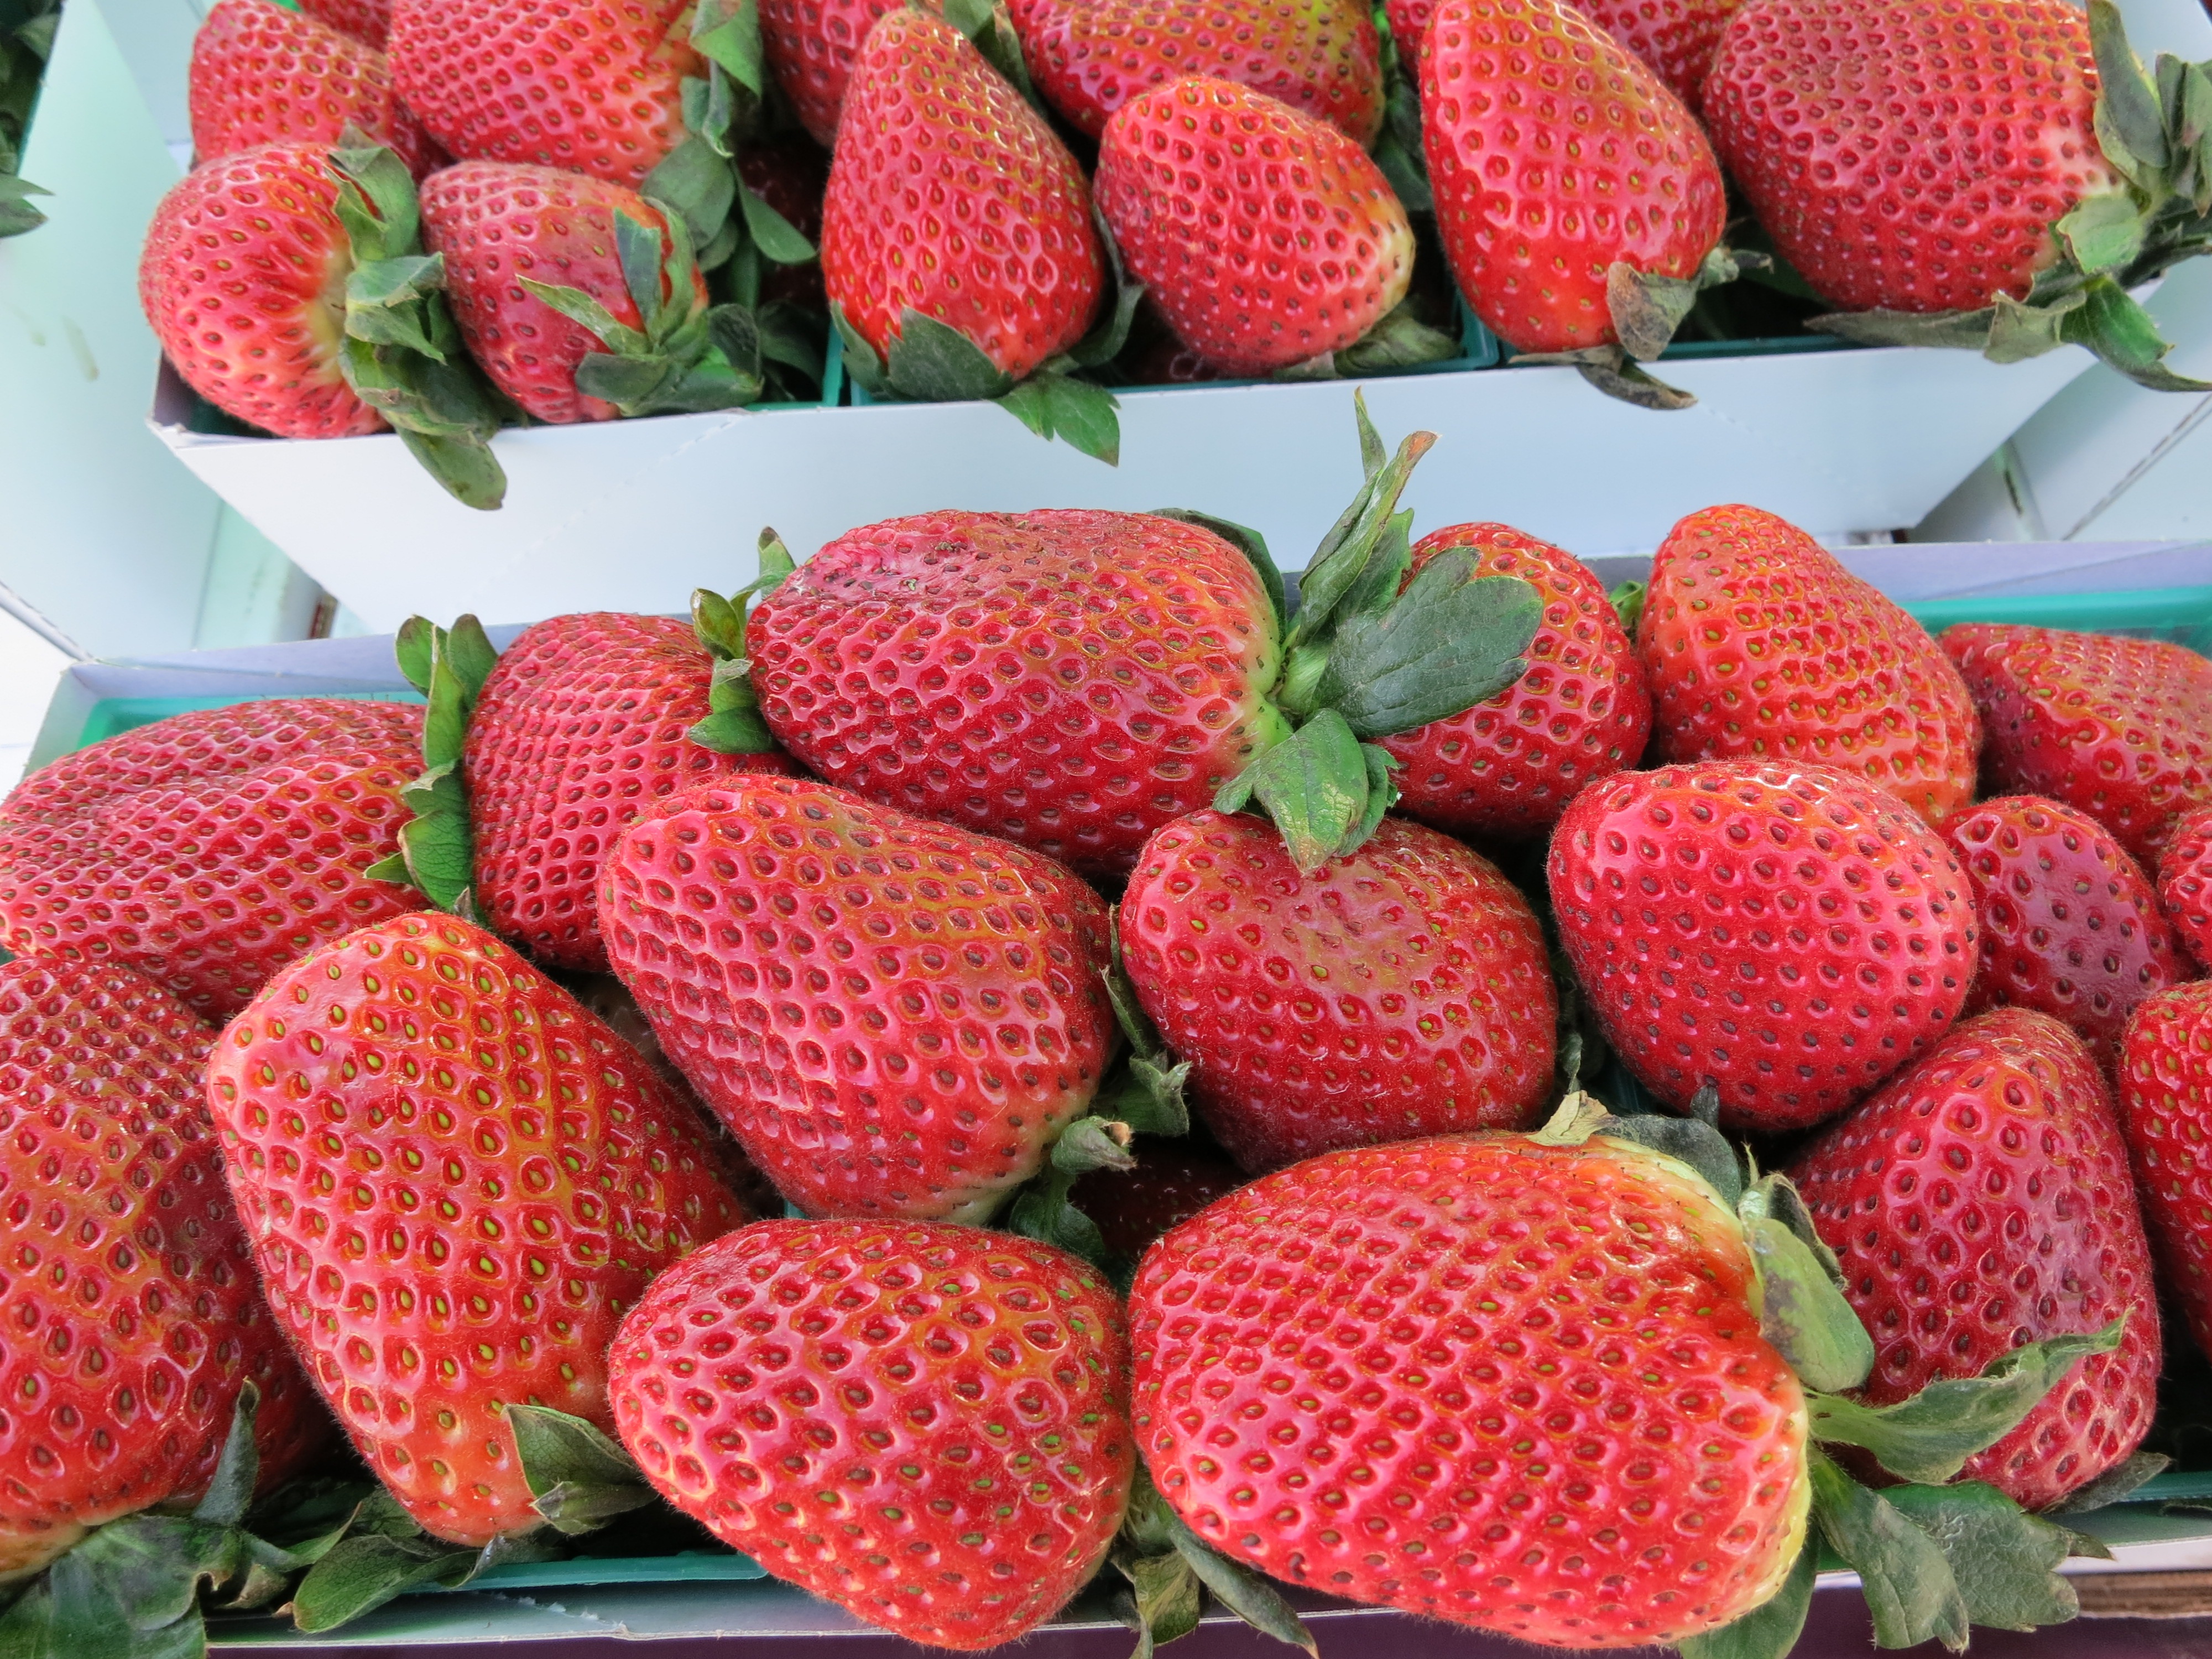
plant, fruit, berry, summer, food, red, produce, healthy, strawberry, strawberries, flowering plant, loganberry